A Journey Called Life

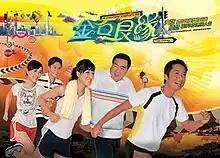
Official poster

A Journey Called Life (Traditional Chinese: ) is a TVB modern drama series broadcast in March 2008, starring Linda Chung, Steven Ma and Kent Cheng.